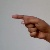
The image shows a hand gesture representing the letter 'G' in Indian Sign Language.